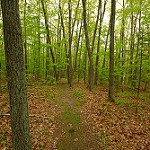
Label: forest